African Americans in the United States Congress

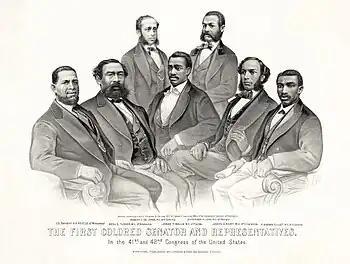
First black senator and representatives: Sen. Hiram Revels (R-MS), Rep. Benjamin S. Turner (R-AL), Robert DeLarge (R-SC), Josiah Walls (R-FL), Jefferson Long (R-GA), Joseph Rainey and Robert B. Elliott (R-SC)

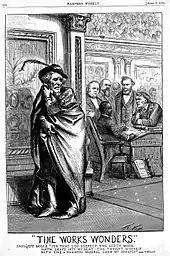
Political cartoon: Revels (seated) replaces Jefferson Davis (left; dressed as Iago from Shakespeare's "Othello") in the Senate. "Harper's Weekly" Feb. 19, 1870. Davis had been a senator from Mississippi until 1861.

The right of black people to vote and to serve in the United States Congress was established after the Civil War by amendments to the Constitution. The Thirteenth Amendment (ratified December 6, 1865), abolished slavery. The Fourteenth Amendment (ratified July 9, 1868) made all people born or naturalized in the United States citizens. The Fifteenth Amendment (ratified February 3, 1870) forbade the denial or abridgment of the right to vote on account of race, color or previous condition of servitude, and gave Congress the power to enforce the law by appropriate legislation.